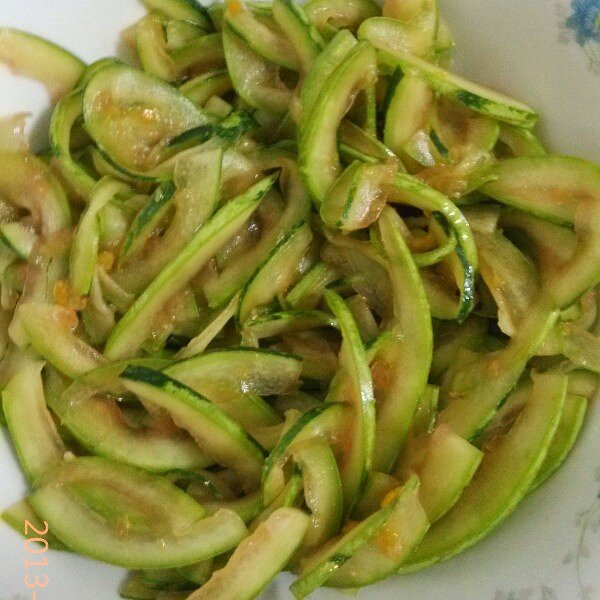
Label: trash